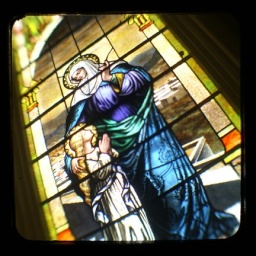
Stained glass window in Saint Michaels Church in Weimer, Texas